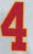
Number: 4